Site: brandenburg
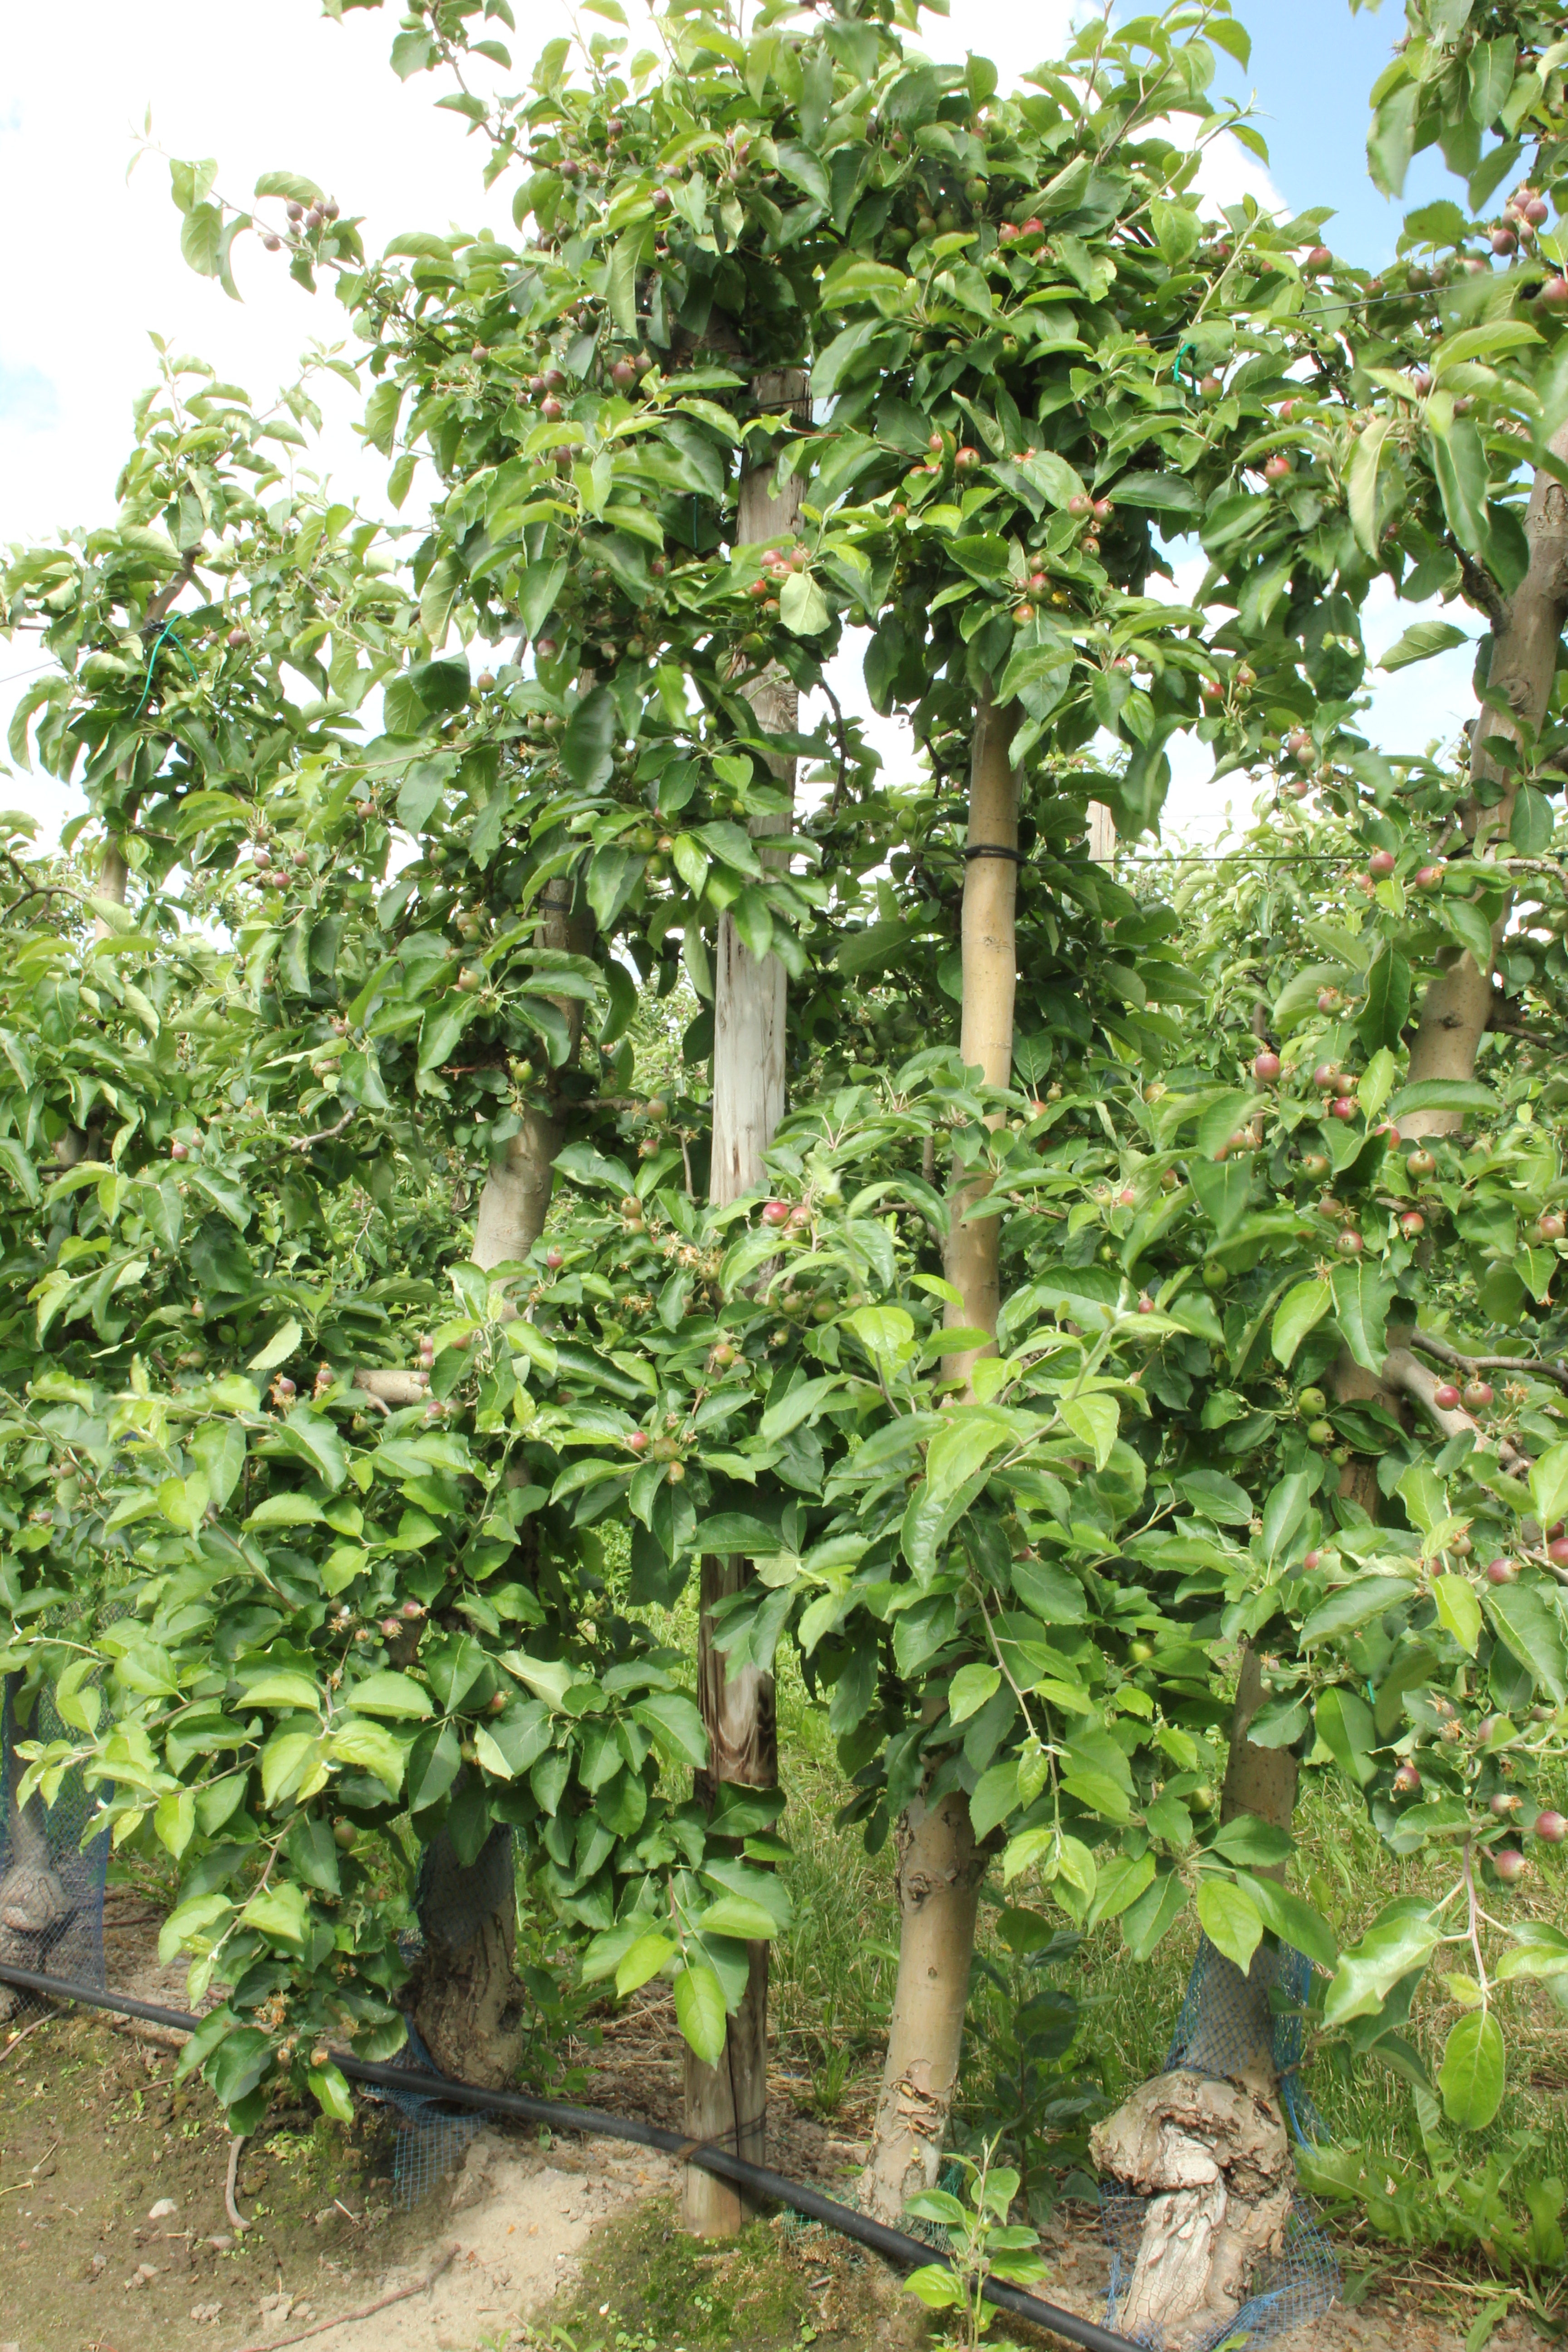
Growth stage (BBCH 72): Development of fruit